Exeposé

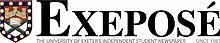
"Exeposé" Logo 2012–2014.

In August 2012, "Exeposé" launched its own website, incorporating the previously separate X-Media Online. The website launched with an entirely new online editorial team. In October 2012, "Exeposé" celebrated its 25th anniversary with an exhibition of past front pages on campus, a birthday party at Reed Hall and a special anniversary edition of the paper featuring interviews with past editors.